Sammy Davis Jr.

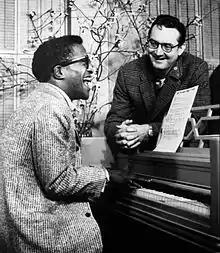
Davis and host Steve Allen rehearsing for the premiere of "The Steve Allen Show" in 1956

In 1954, Davis was hired to sing the title song for the Universal Pictures film "Six Bridges to Cross". In 1956, he starred in the Broadway musical "Mr. Wonderful", which was panned by critics but was a commercial success, closing after 383 performances.